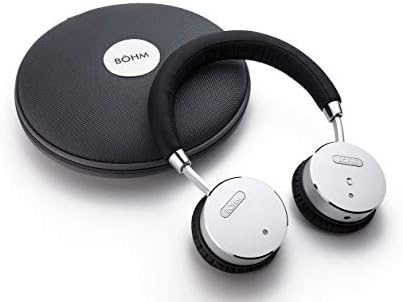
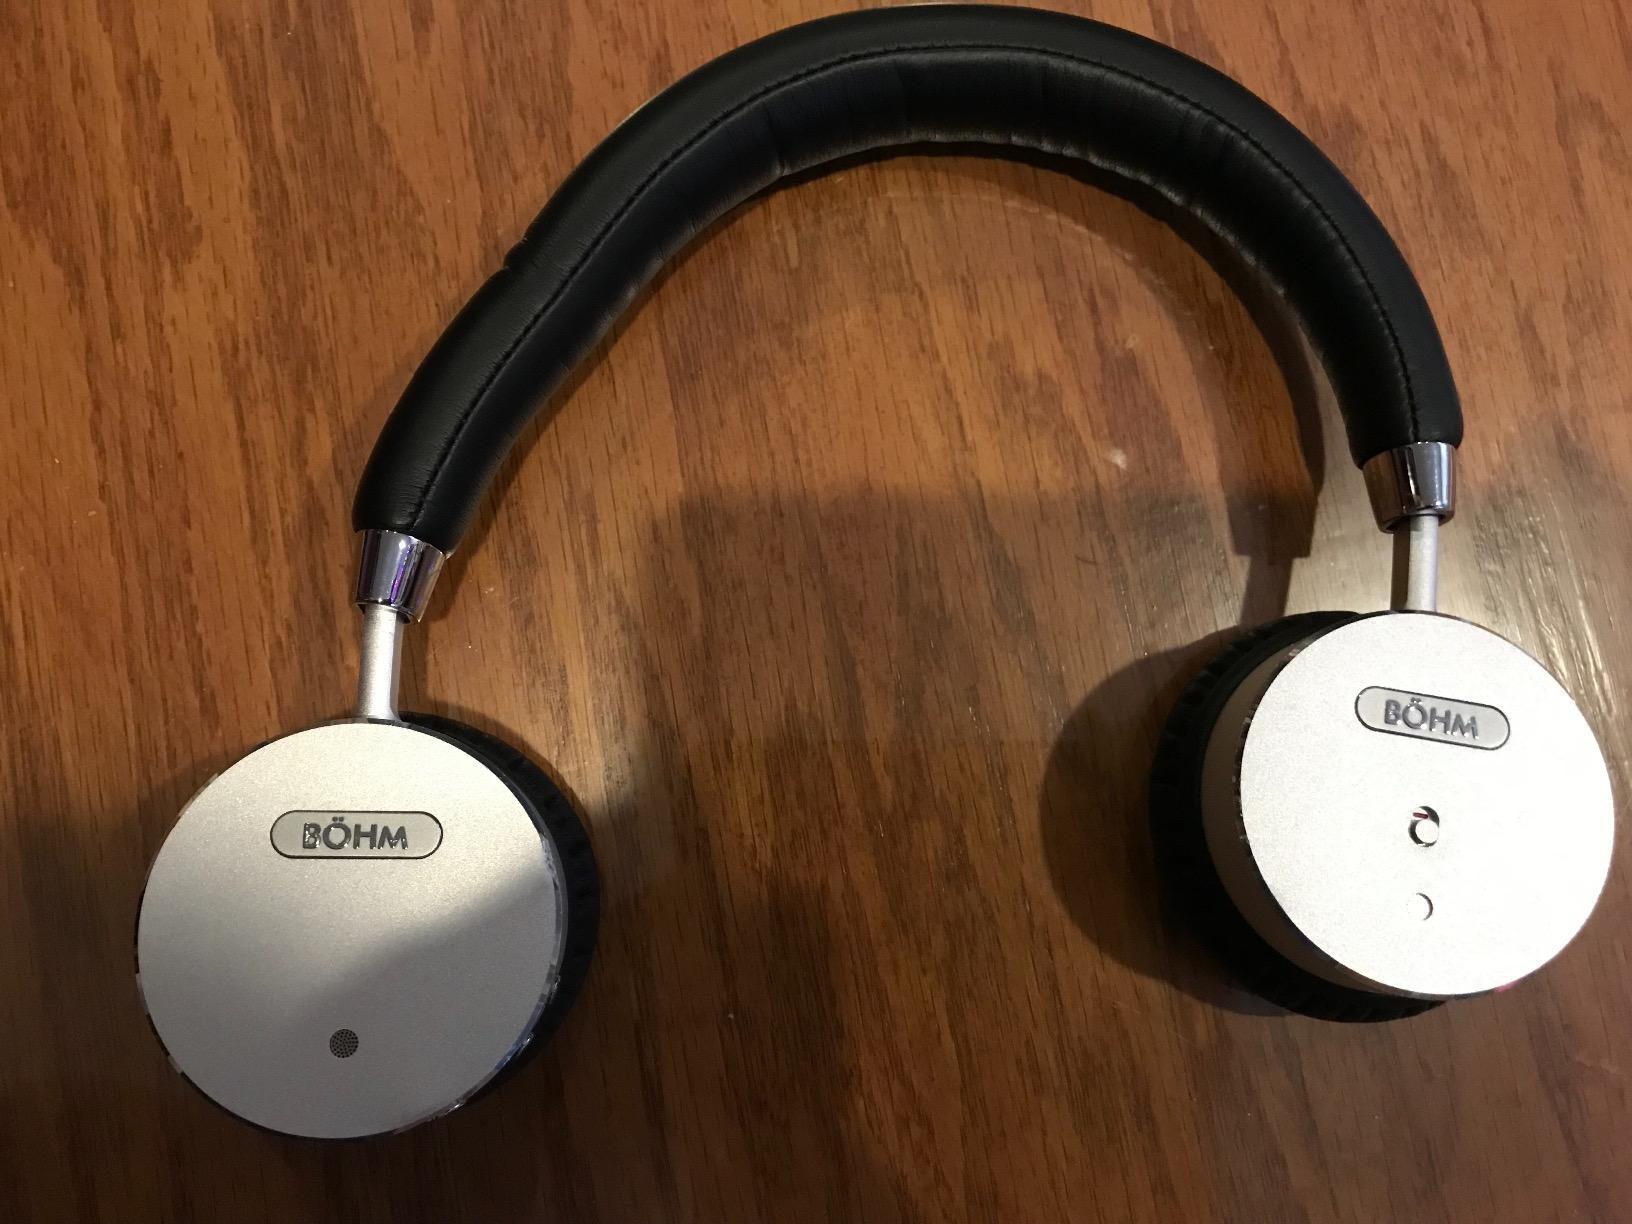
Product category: headphones
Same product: yes